Sindphana River

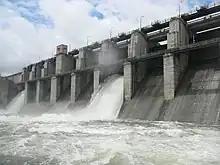
Majalgaon Dam on Sindphana River

Sindphana is a minor tributary of Godavari river that originates around the Chincholi hill in Patoda Taluka, Beed District, Maharashtra, in India. Crossing west to east its drainage basin covers nearly 80% of Beed District, making it the most important river within the district. The Majalgaon Dam, constructed across the river, irrigates 93885 hectares of land in Beed, Parbhani & Nanded districts.